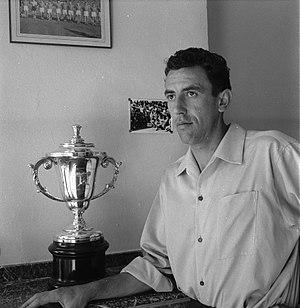
Domicile de Pierre Cahuzac. Août 1959. Vue de Pierre Cahuzac, près de la cheminée, avec une coupe.
Pierre Cahuzac est un footballeur international et entraîneur français, né le 3 juillet 1927 à Saint-Pons et mort le 31 août 2003 à Lempaut.
Le Gazélec Football Club Ajaccio, couramment appelé Gazélec d'Ajaccio et abrégé, le plus souvent, en Gazélec FC Ajaccio, GFC Ajaccio ou GFCA, est un club de football français professionnel basé à Ajaccio, issu de la fusion en 1960 de deux clubs ajacciens : le FC Ajaccio et la section football du club omnisports du Gazélec Corse Club.